Sinderby

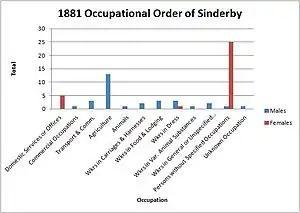
Occupation data for Sinderby in 1881

The 1881 census on inhabitants occupations provides information on what occupational category the population of Sinderby fall into. The data shows that the large proportion of males worked in agriculture, with 13 of the 31 males falling into this category. The rest of the male population were employed across a variety of different jobs, including transport, food and lodging and animals. In contrast, almost all females were without specific occupations, with 25 of the 31 being part of this category. However, a small minority of the female population worked in domestic services or office work.